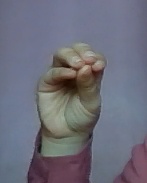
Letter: ha